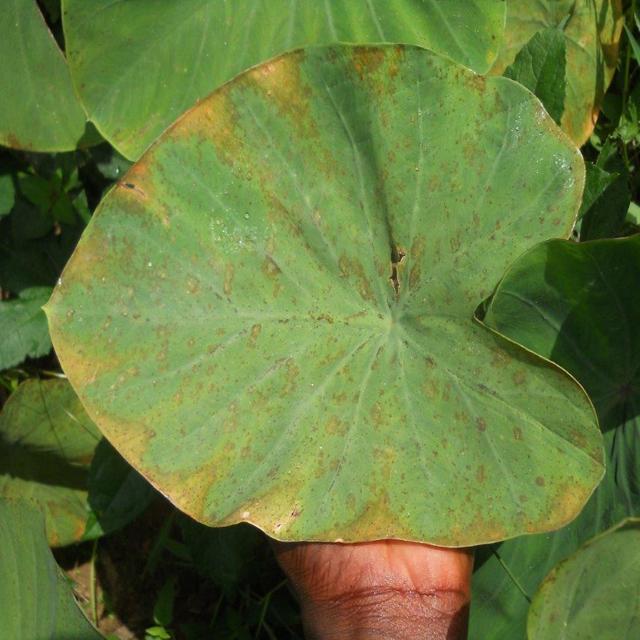
Label: Mid_Blight